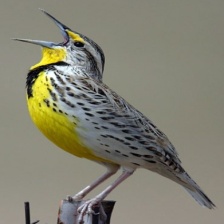
Species: EASTERN MEADOWLARK
Scientific name: STURNELLA MAGNA